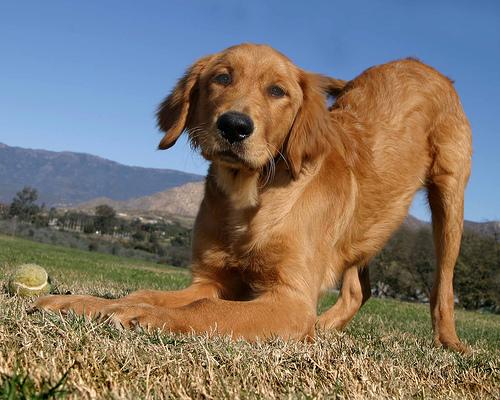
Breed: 5355-n000126-golden_retriever